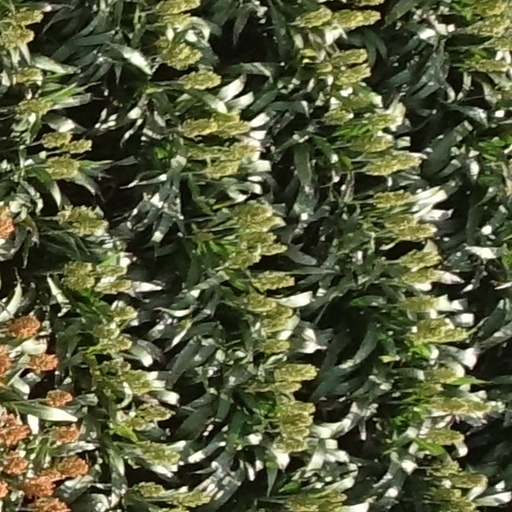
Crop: sorghum